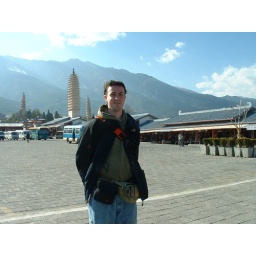
A photo in front of the three pagodas to the North of Dali Old Town, mountains behind, lake in front of me.